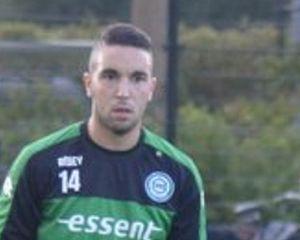
Mimoun Mahi, né le 13 mars 1994 à La Haye aux Pays-Bas, est un footballeur international marocain. Il évolue au poste d'attaquant au FC Utrecht.